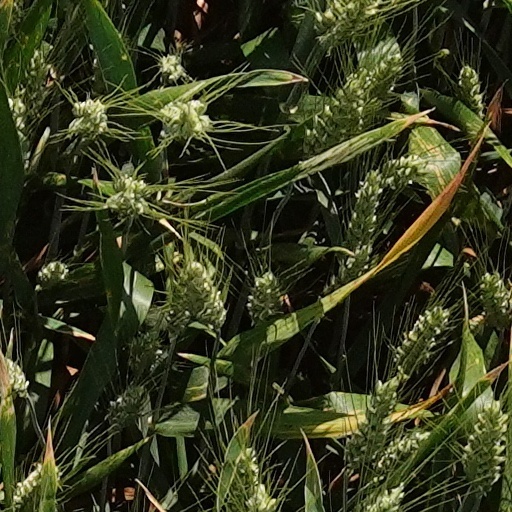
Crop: wheat